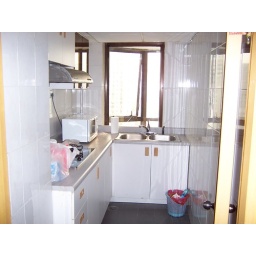
There's no oven in our kitchen, just a stove top.